DSV Alvin

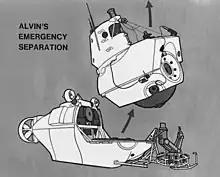
Emergency separation

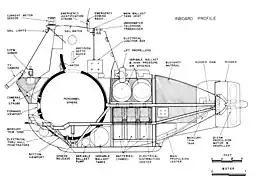
General layout

"Alvin" was designed as a replacement for bathyscaphes and other less maneuverable oceanographic vehicles. Its more nimble design was made possible in part by the development of syntactic foam, which is buoyant and yet strong enough to serve as a structural material at great depths.